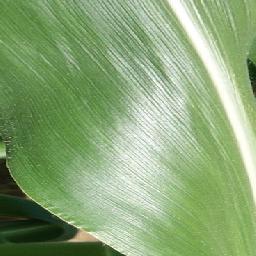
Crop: corn
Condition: (maize)_healthy